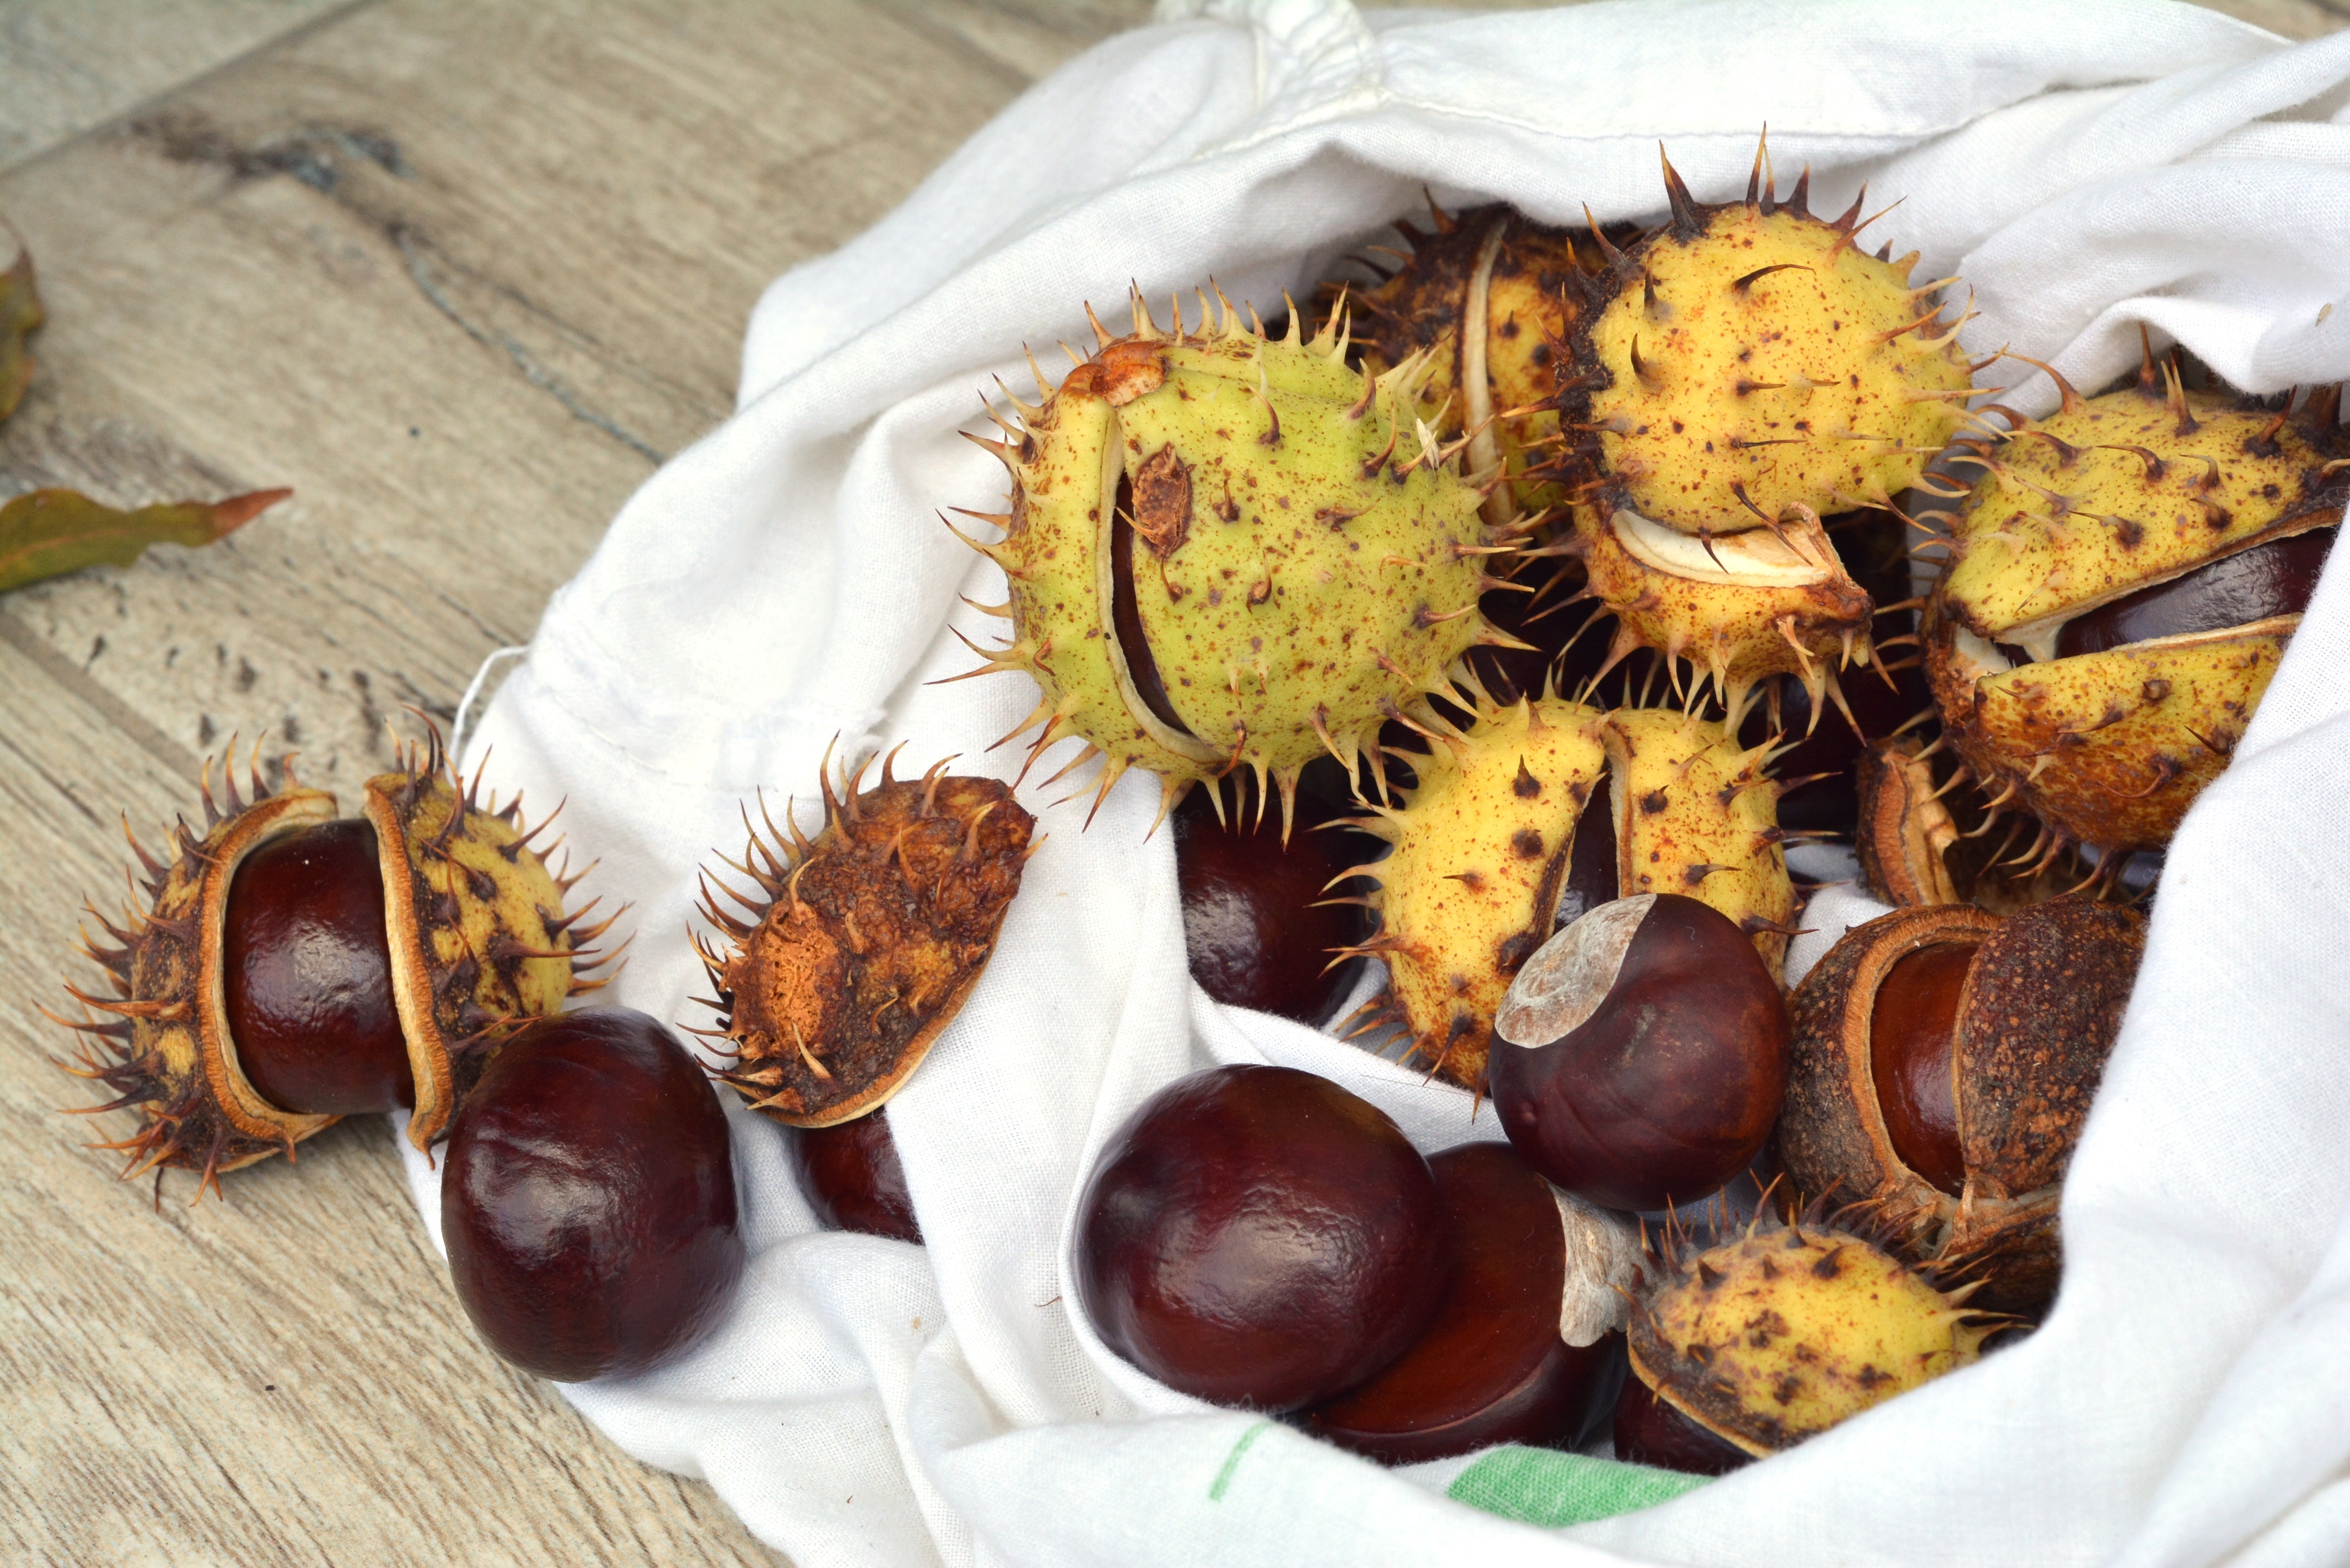
plant, fruit, food, produce, autumn, nut, coconut, chestnuts, dry leaves, chestnut, horse chestnut, flowering plant, land plant, nuts seeds